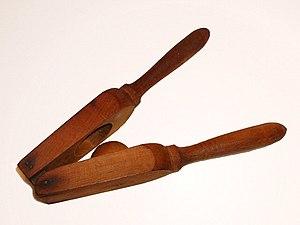
Le presse-agrumes, souvent nommé presse-citron, est un extracteur de jus destiné à presser le jus des agrumes comme le citron ou le citron vert. Le presse-agrumes offre plus de possibilités, souvent au moyen de noyaux interchangeables et est capable de presser de plus gros fruits, comme les oranges, les grapefruits ou autres pamplemousses. Le presse-agrumes utilise le principe bien antérieur du presse-citron.